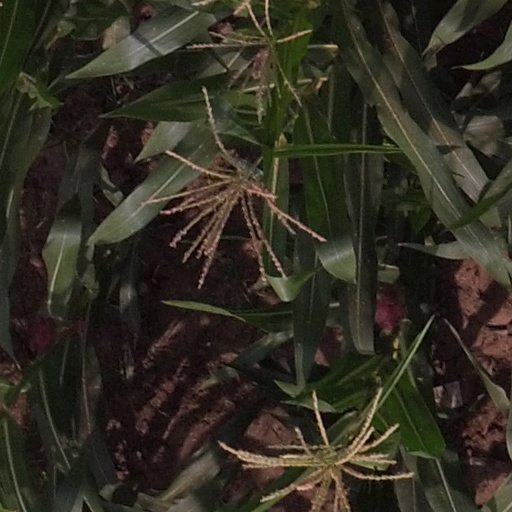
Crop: maize; corn